Nikolai Krabbe

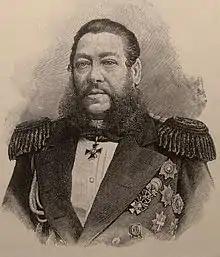
Nikolai Krabbe

Nikolai Karlovich Krabbe (September 19, 1814 – January 3, 1876) served as an admiral of the Russian Imperial Navy and as Minister of the Navy from 1860 to 1874.